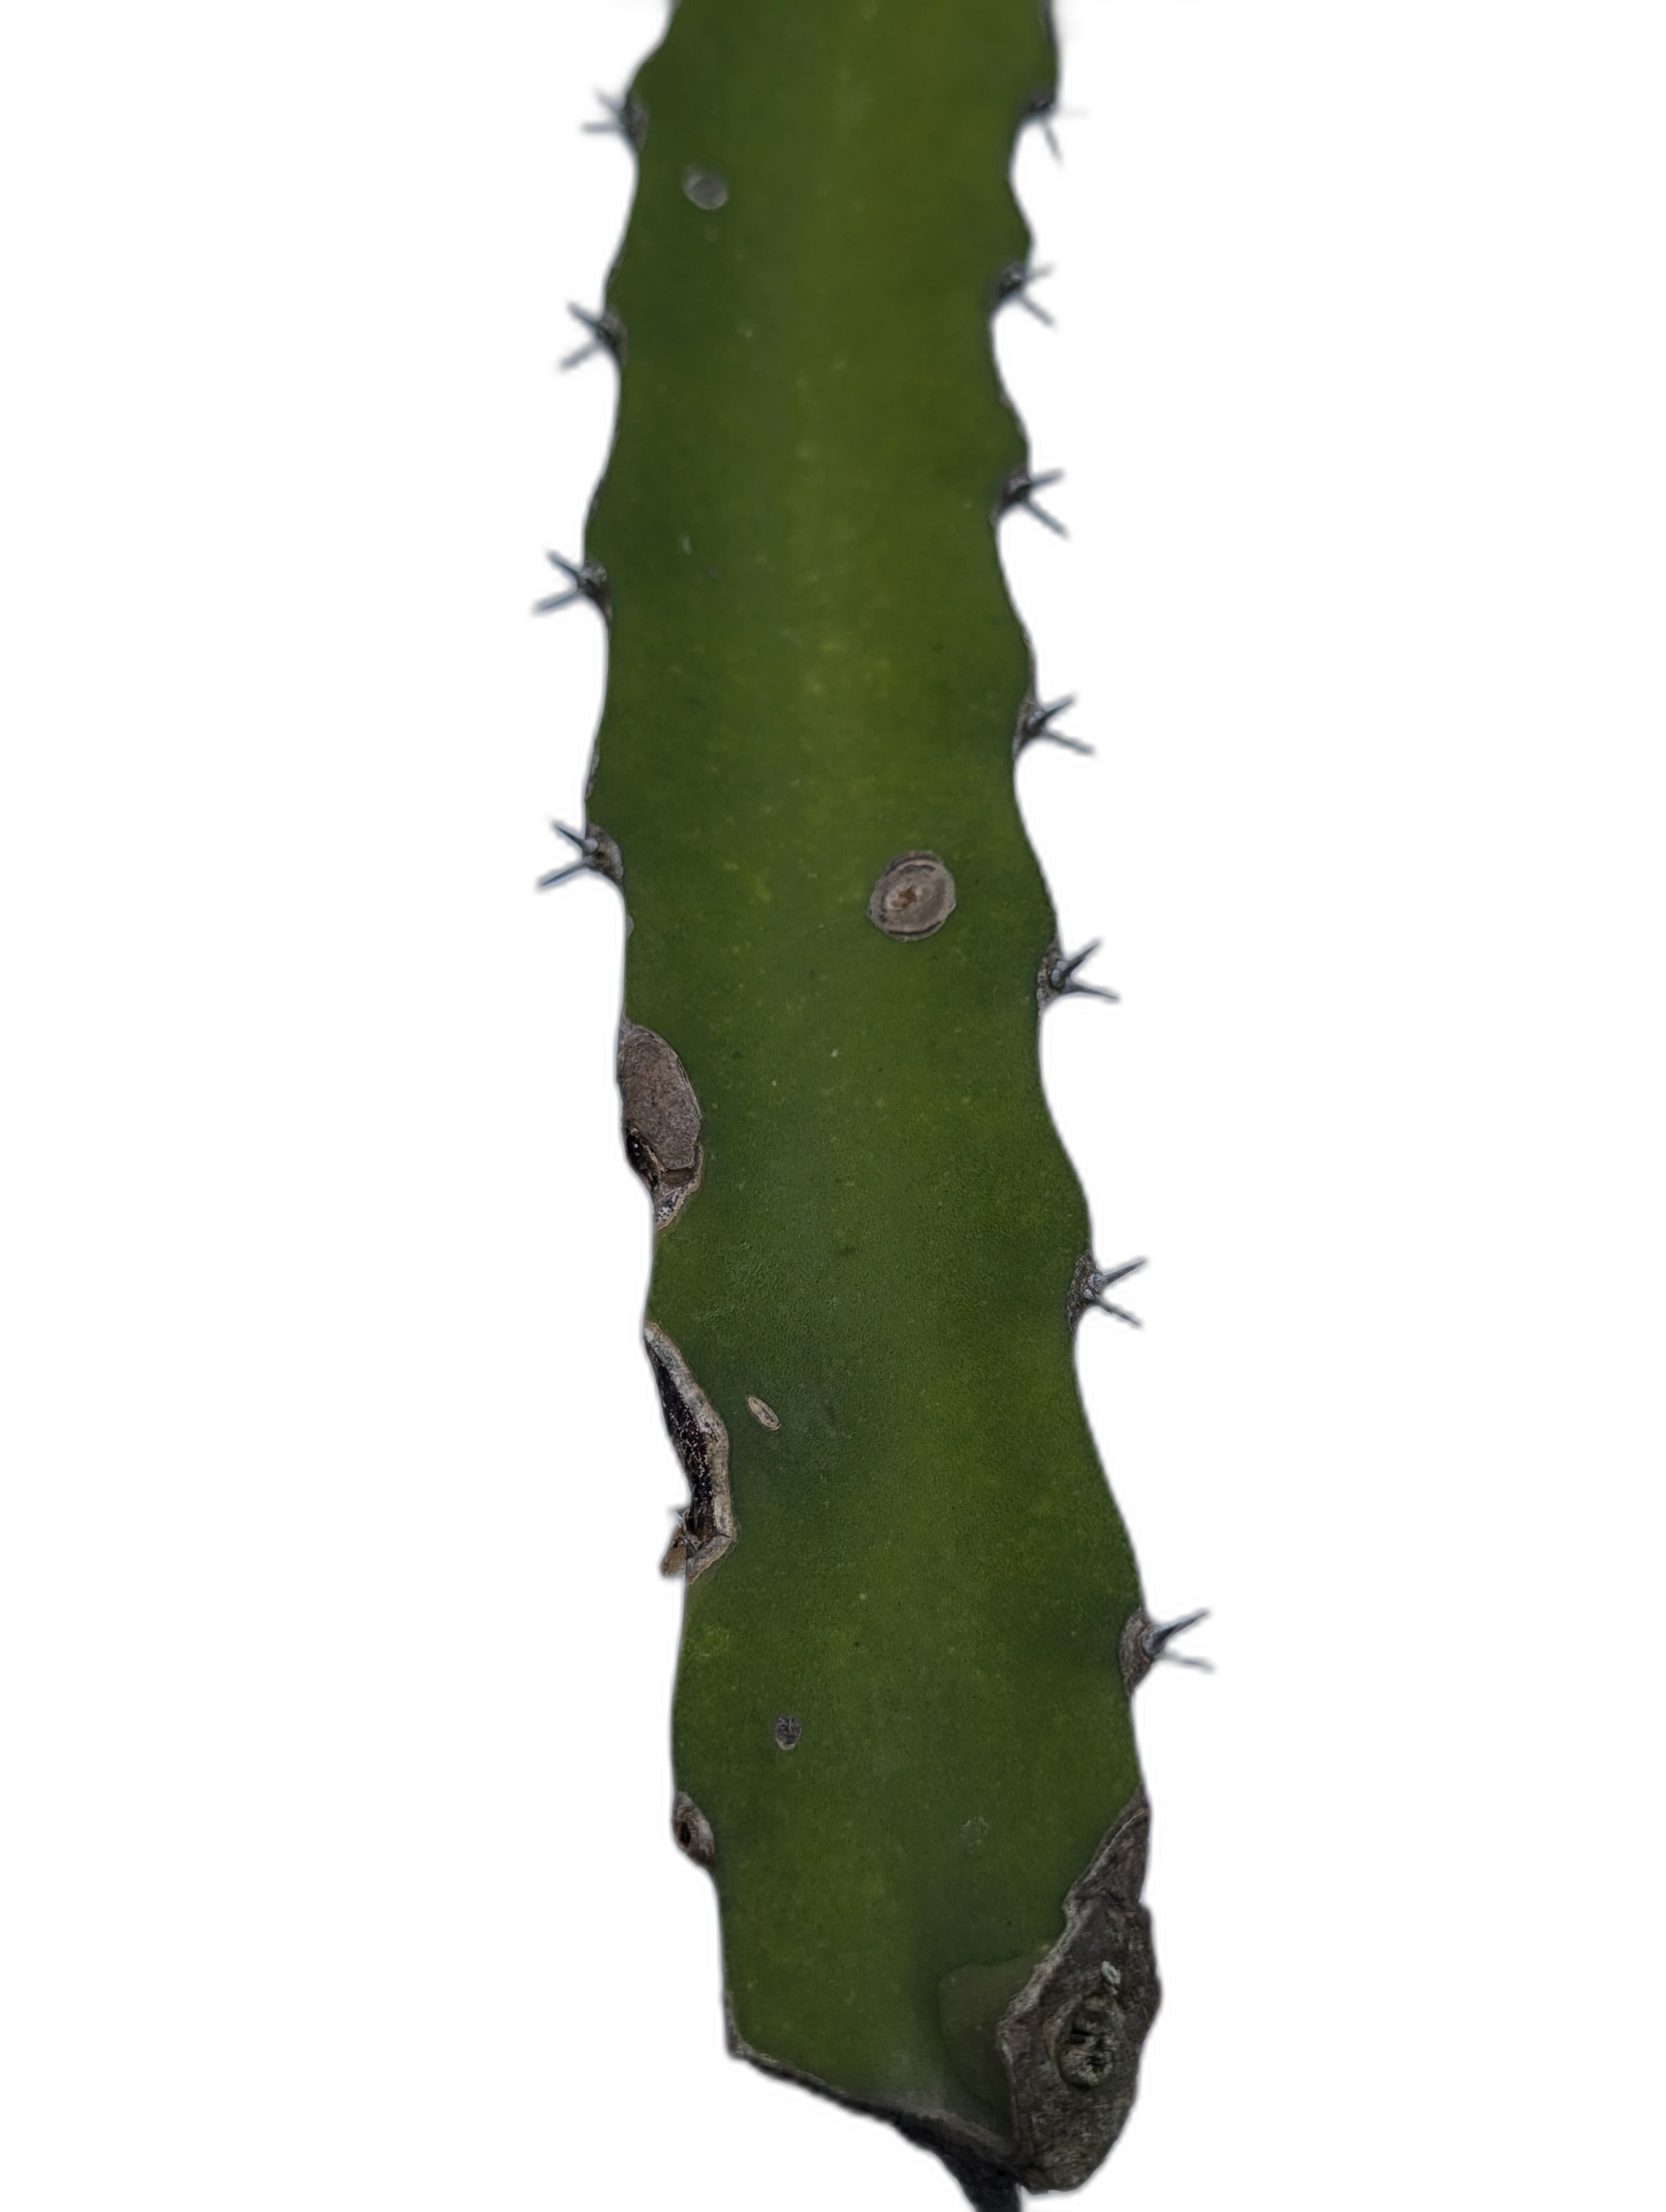
Label: Good leaf